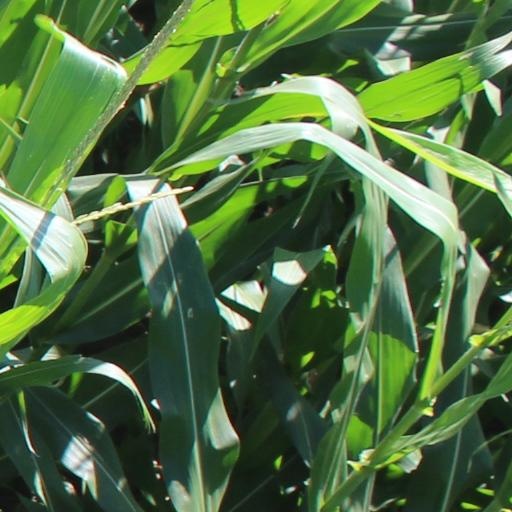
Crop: maize; corn